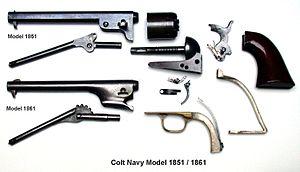
La Muzzle Loaders Associations - International Confederation, en abrégé MLAIC, est une fédération sportive internationale dont le but est de promouvoir la pratique du tir avec des armes à feu anciennes ou des reproductions de ces mêmes armes dans des conditions aussi proches que possible des conditions d'origine.